BFF U-16 Football Tournament

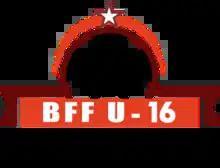

The BFF U-16 Football Tournament is a youth football competition of the Bangladeshi football league system for youth players under 16 years old where youth teams of Bangladesh Championship League teams compete in. Founded in 2022, it is administered by the Bangladesh Football Federation (BFF).